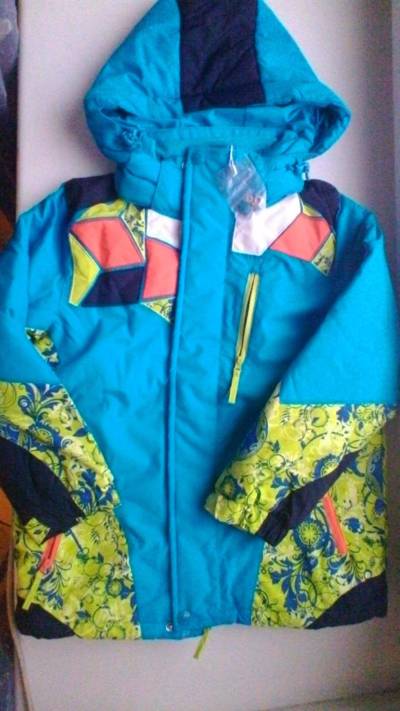
Waste category: clothes